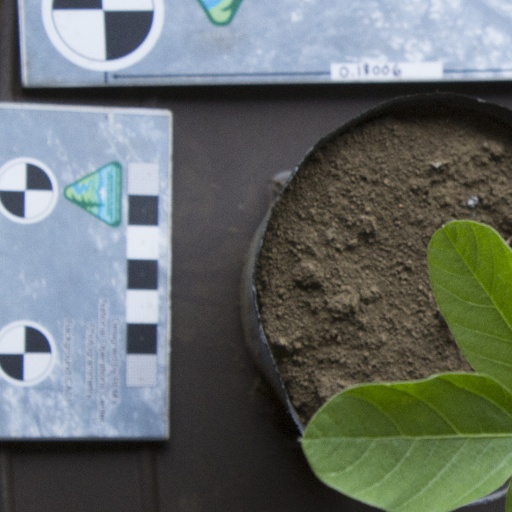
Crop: soybean